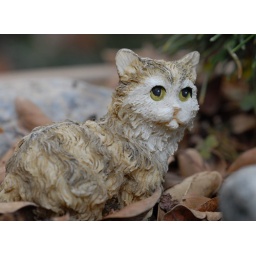
Sad eyes. Miniature ornament in a flower pot